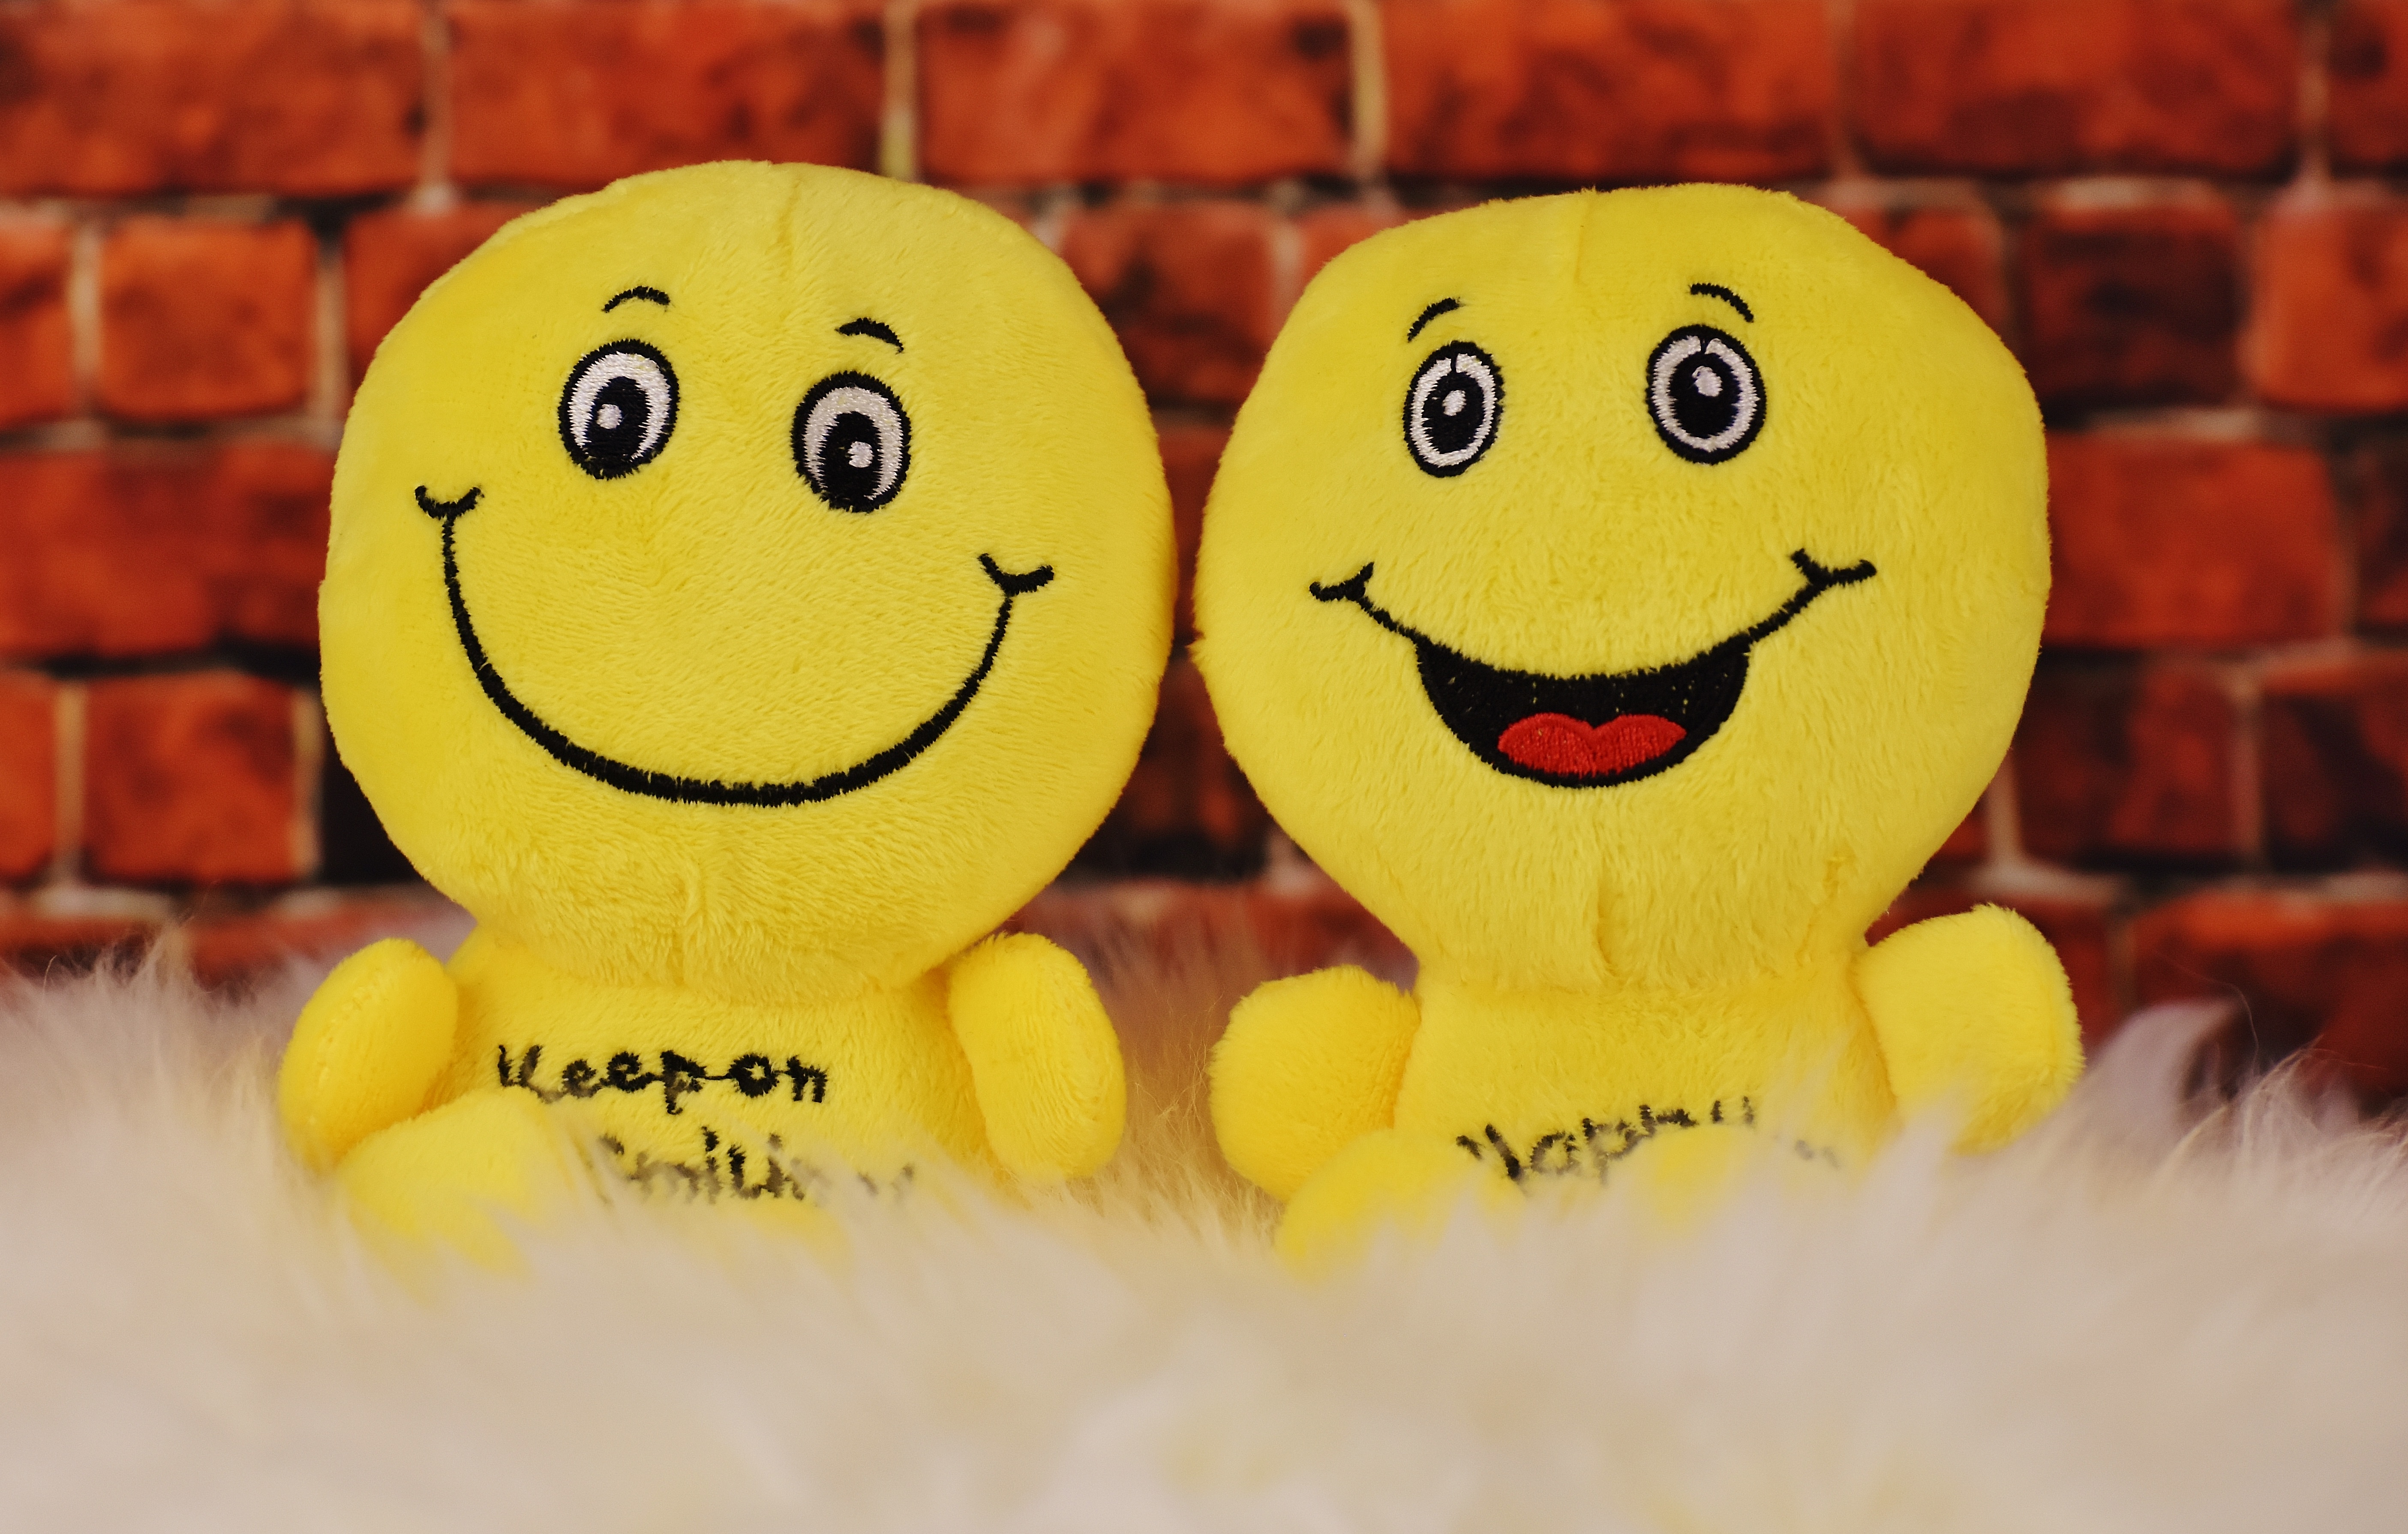
cute, yellow, toy, smile, laugh, cheerful, textile, happy, funny, plush, emotions, smiley, emoticon, smilies, plush toys, stuffed toy